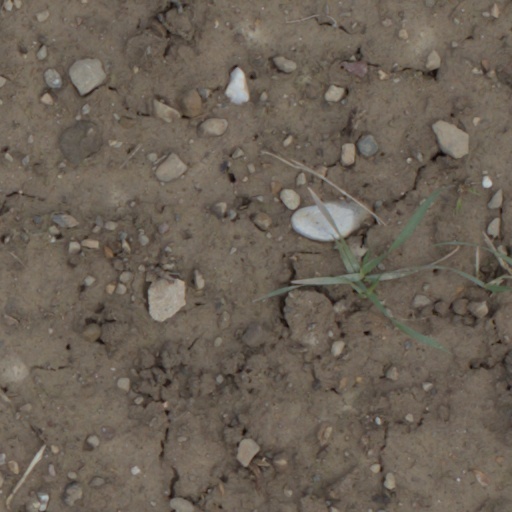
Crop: wheat